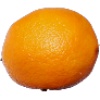
Label: Lemon Meyer 1